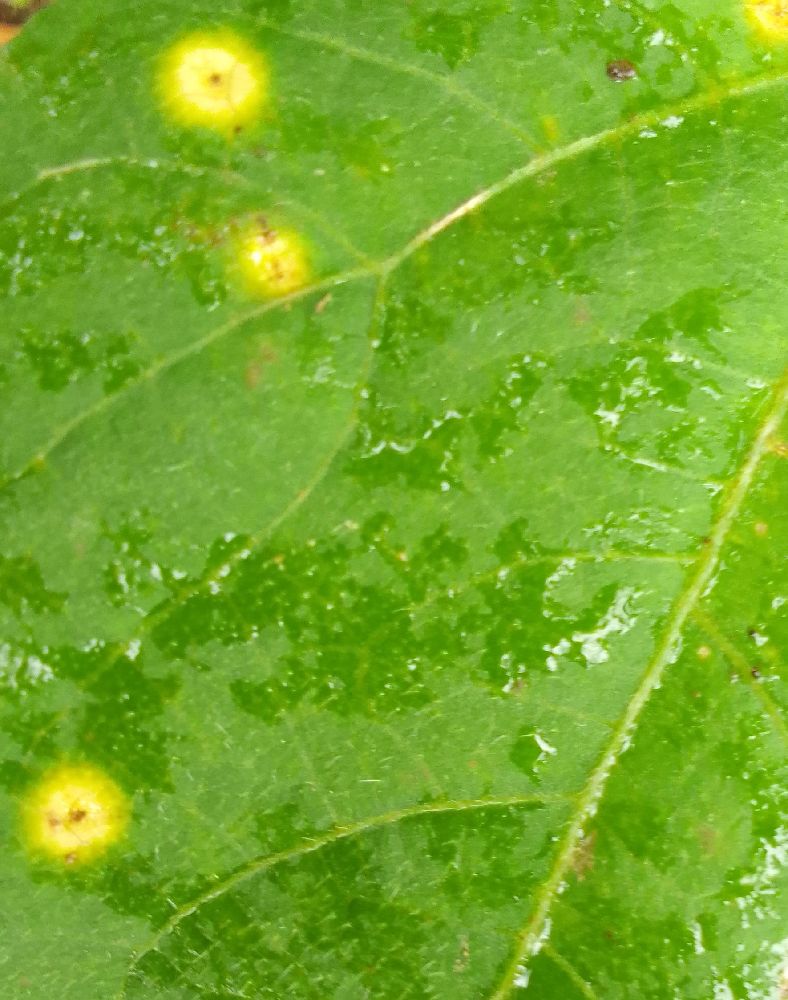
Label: rust